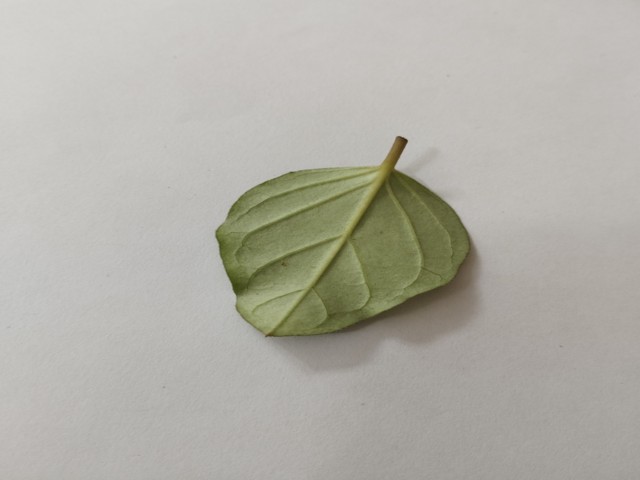
Plant: punarnava